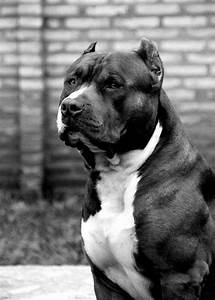
Label: cane